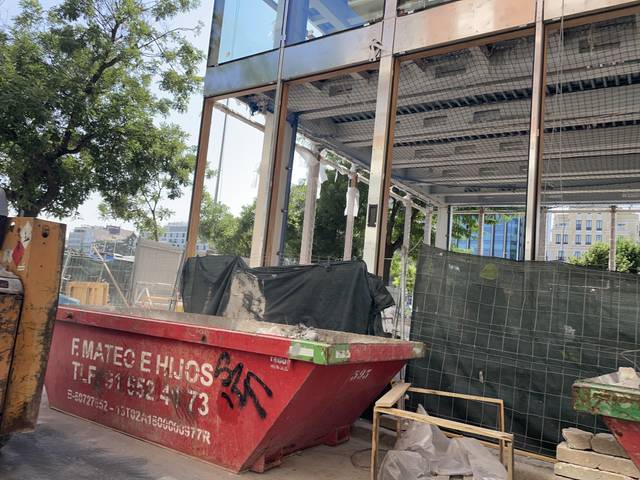
Region: Spain
Coordinates: 40.426, -3.689